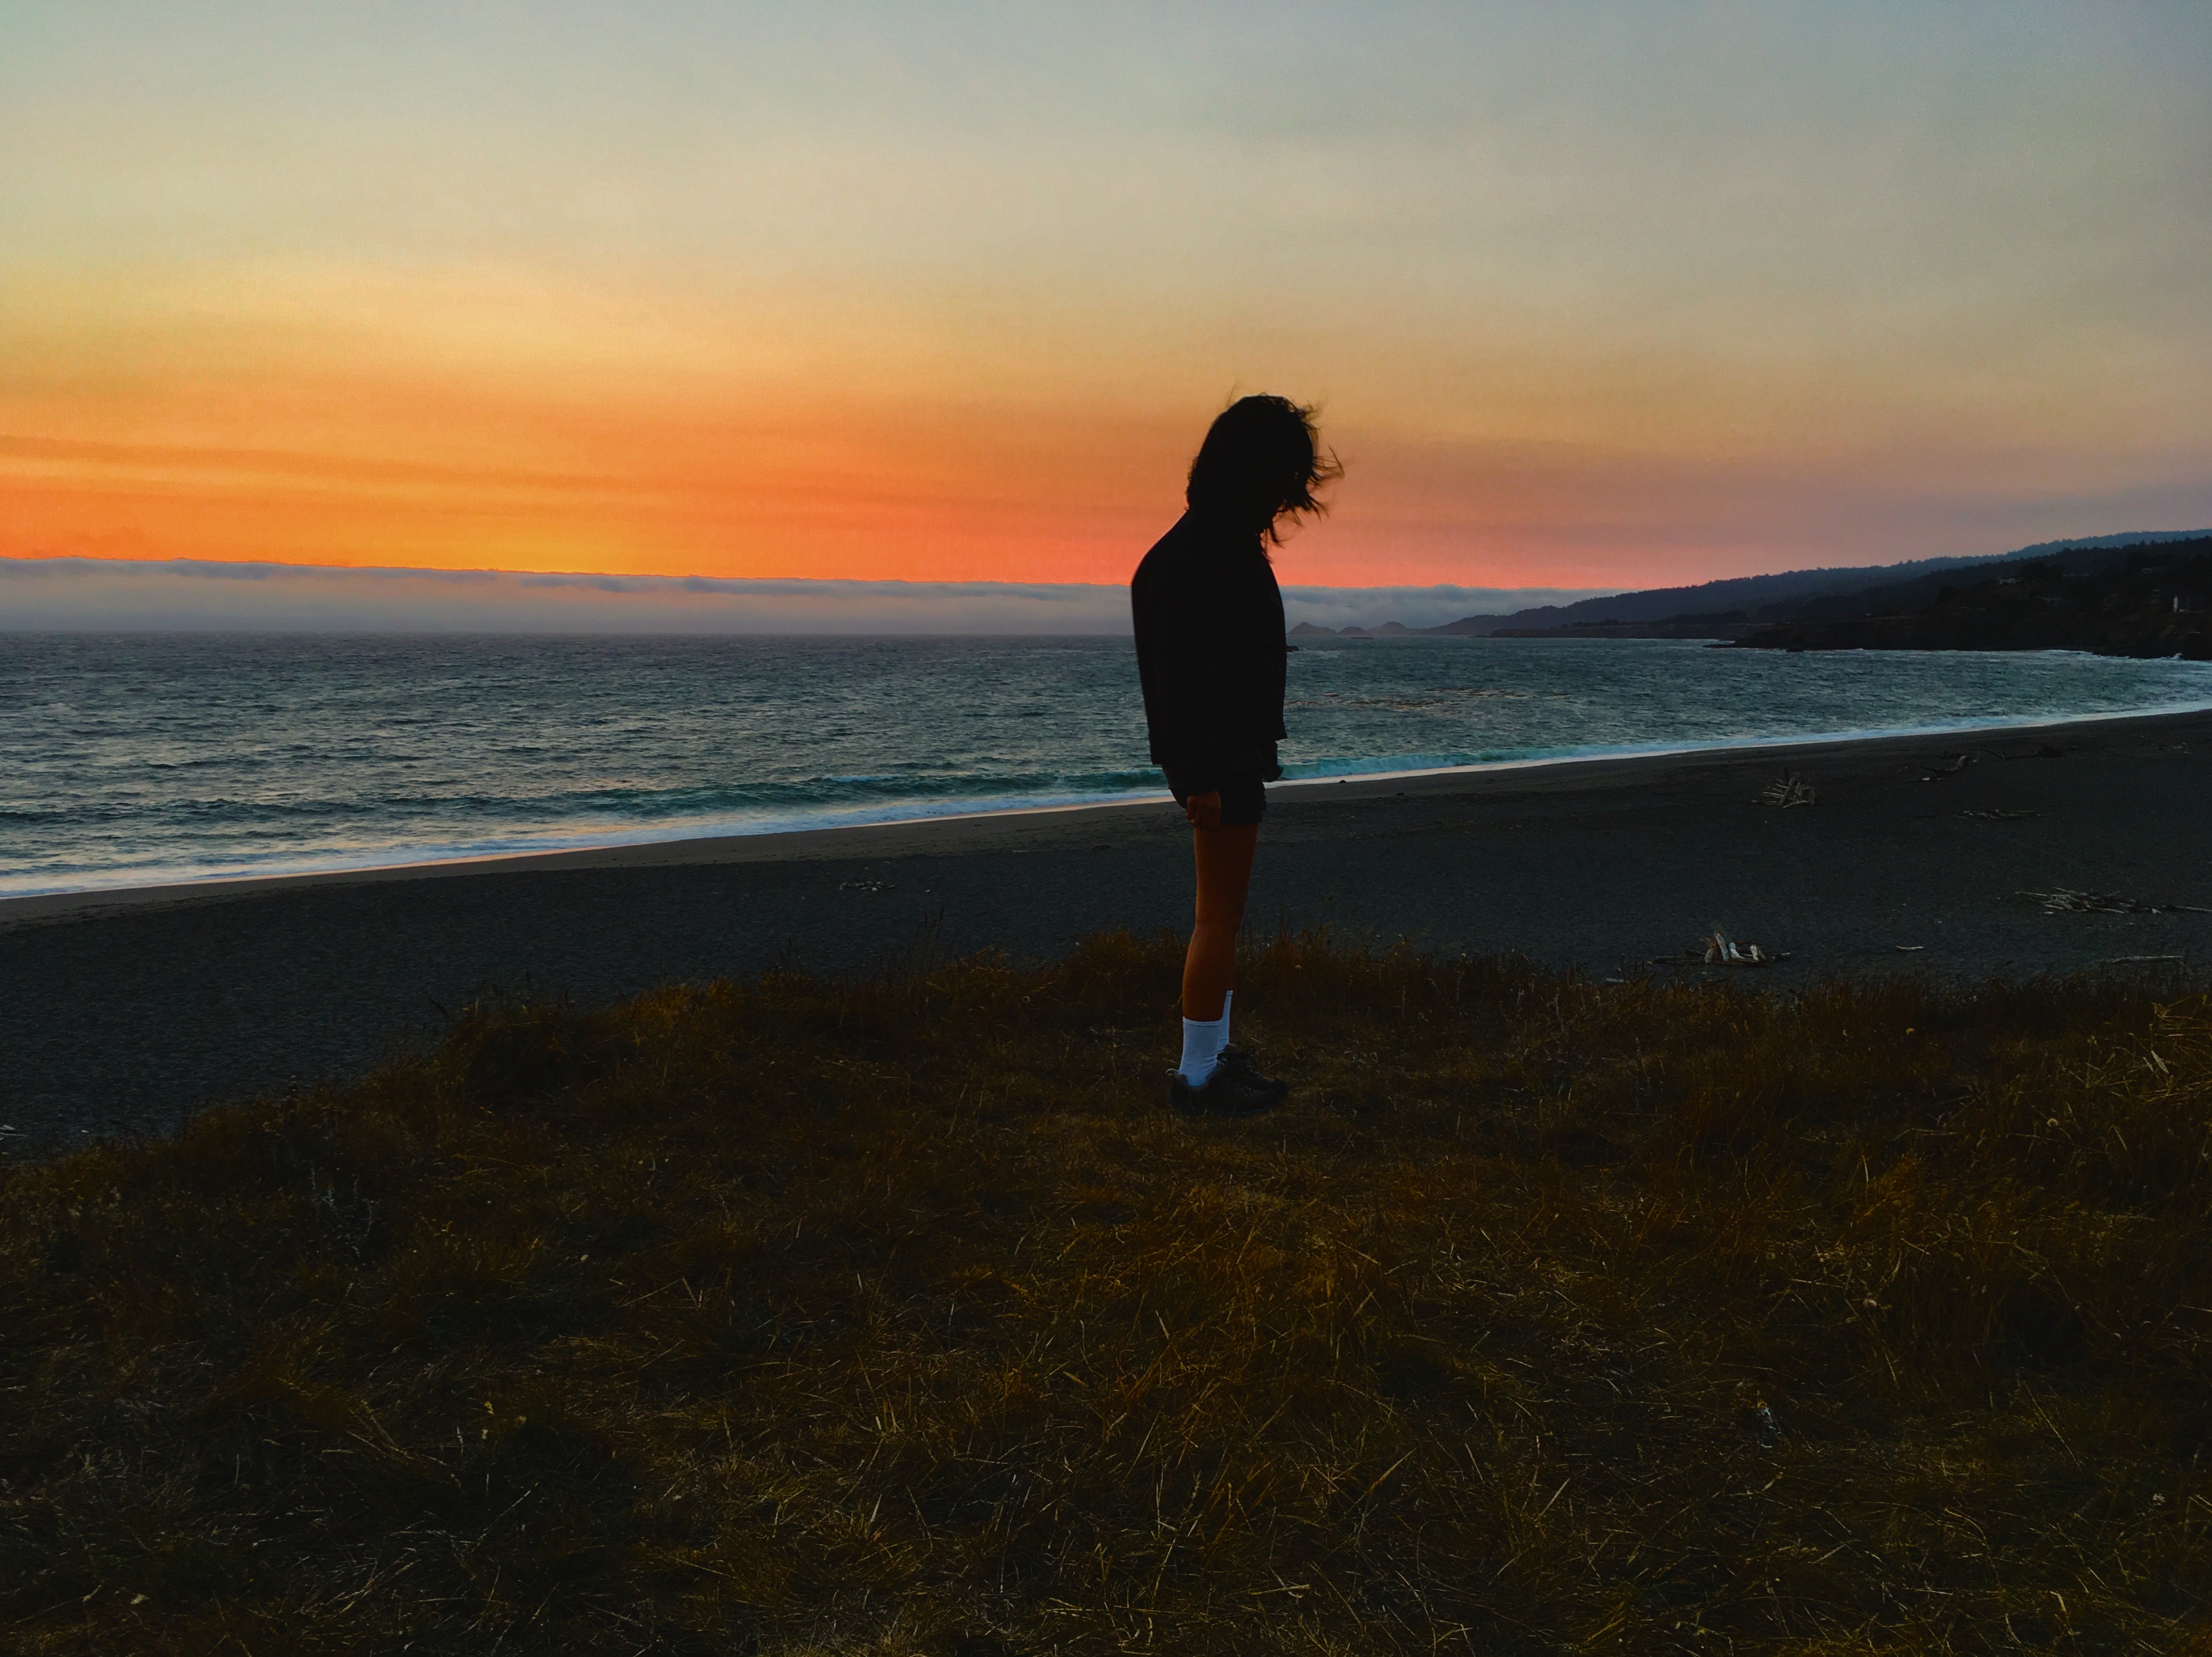
horizon, sea, ocean, sky, water, shore, beach, coast, sunset, wave, morning, standing, sunrise, evening, vacation, calm, summer, photography, coastal and oceanic landforms, fun, dusk, landscape, sunlight, sand, cloud, dawn, tide